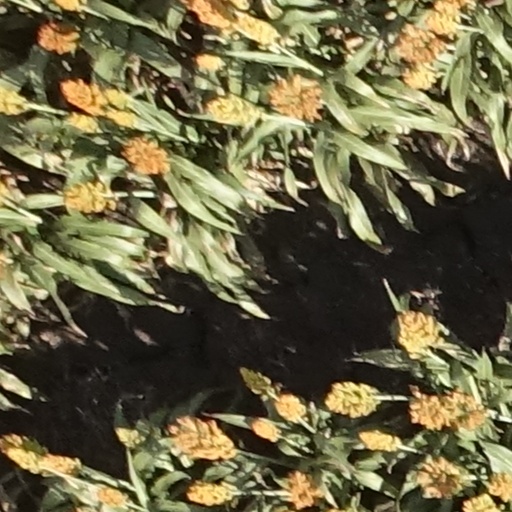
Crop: sorghum